Ashley Collins

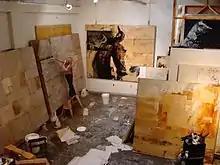
Ashley Collins In Studio

Ashley Collins is an American Contemporary Painter. Collins' massive scaled paintings are found in blue chip collections and museums worldwide. Her painful and lengthy journey from homelessness and abject poverty to acclaimed painter informs meaning into each of her deeply layered works. Collins is known in part for taking exhibitions to a new level, such as floating 8’x10’ works off of 50’ cranes and using fire, water and other elements as part of her exhibitions. Her journey from rags to riches has been one of the most successful, in American Art, and her international recognition has soared. Although painting professionally since 1988, Collins first came to blue chip collector attention in the early 2000s for her massive scaled contemporary works integrating portions of figurative horseheads amongst layers of collage, historical documents, steel, metal, and other mediums which Collins integrated into her monumental works; breaking price points for living female contemporary painters. “Collins has gone from being homeless and sleeping on concrete floors in pursuit of Artistic Success – and she has surely achieved it, her mega scale paintings including horse imagery [sic] command eye watering prices.” Robert Rauschenberg, upon seeing her works, quoted "through her eyes and vision I have seen the pain, the confidence and sturgggle of my own journey and perhaps that is what in art touches us all".